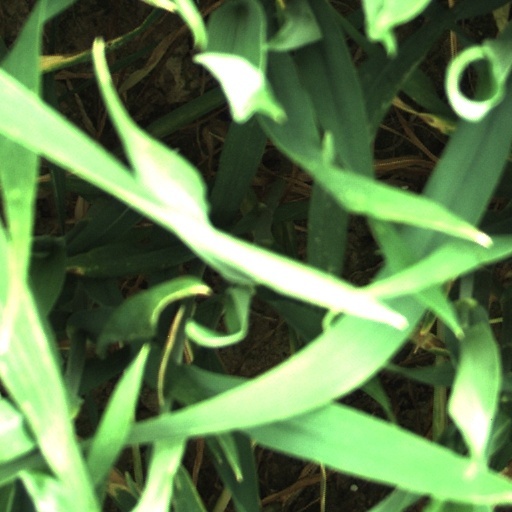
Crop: wheat